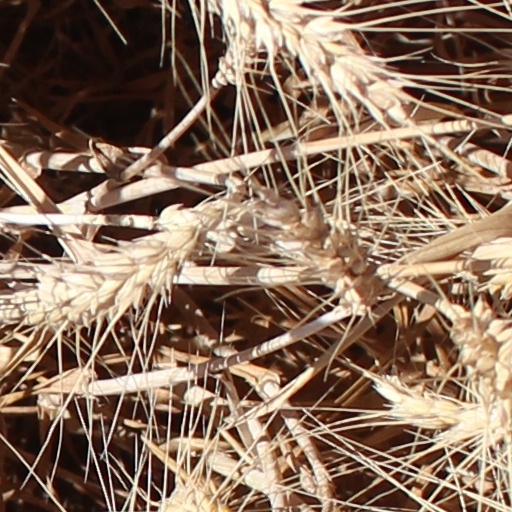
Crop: wheat